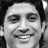
Emotion: happy